Coe Ridge Colony

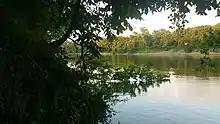
Cumberland River

Racial tensions were constantly a problem for Coe Ridge Colony, but were especially prominent during the middle years of the Coe Ridge Colony. Members of the Coe Ridge Colony placed all the blame on the neighboring white communities for the racial feuds that existed. In most instances, their placing of the blame on the white communities was warranted. The young white men of Coe Ridge Colony's neighboring communities would often get drunk, and then would ride their horses through the Coe Ridge Colony, tearing down fences, damaging property, and generally causing a ruckus. Likewise, the neighboring white communities of the Coe Ridge Colony felt that the blame for the racial tension rested on the residents of the Coe Ridge Colony. Due to this, many of the residents of the neighboring white communities tried to do everything in their power to run the outcast group of minorities off of Coe Ridge. Tensions finally erupted into a violent racial feud in 1888. After a group of white men were caught torturing a group of African American children, the members of the Coe Ridge Colony had finally had enough. A massive fight broke out between the members of Coe Ridge Colony and their white neighbors. Members of both sides were killed in the fight, and it eventually calmed down as each side returned to their homes to lick their wounds. After the death of a prominent white man Will Taylor was discovered, all the other white men pledged to go and murder every single man in the Coe Ridge Colony. The residents of the Coe Ridge Colony learned of this pledge and defended themselves by leaving their homes in the middle of the night, which the white folk were ready to set on fire with everyone inside. Upon returning to the Coe Ridge Colony, residents were assigned shifts to protect the borders of the colony against further attacks. Tensions eventually calmed down, though the arrival of more divorced/disenfranchised white women to the Coe Ridge Colony would temporarily flare tensions once again. As the Chestnut trees were lost to the blight, and the Coe Ridge Colony turned to moonshining and bootlegging, the colony became a riotous place to live. Alcoholism, murder, and violence became commonplace even amongst the members of the Coe Ridge Colony themselves.